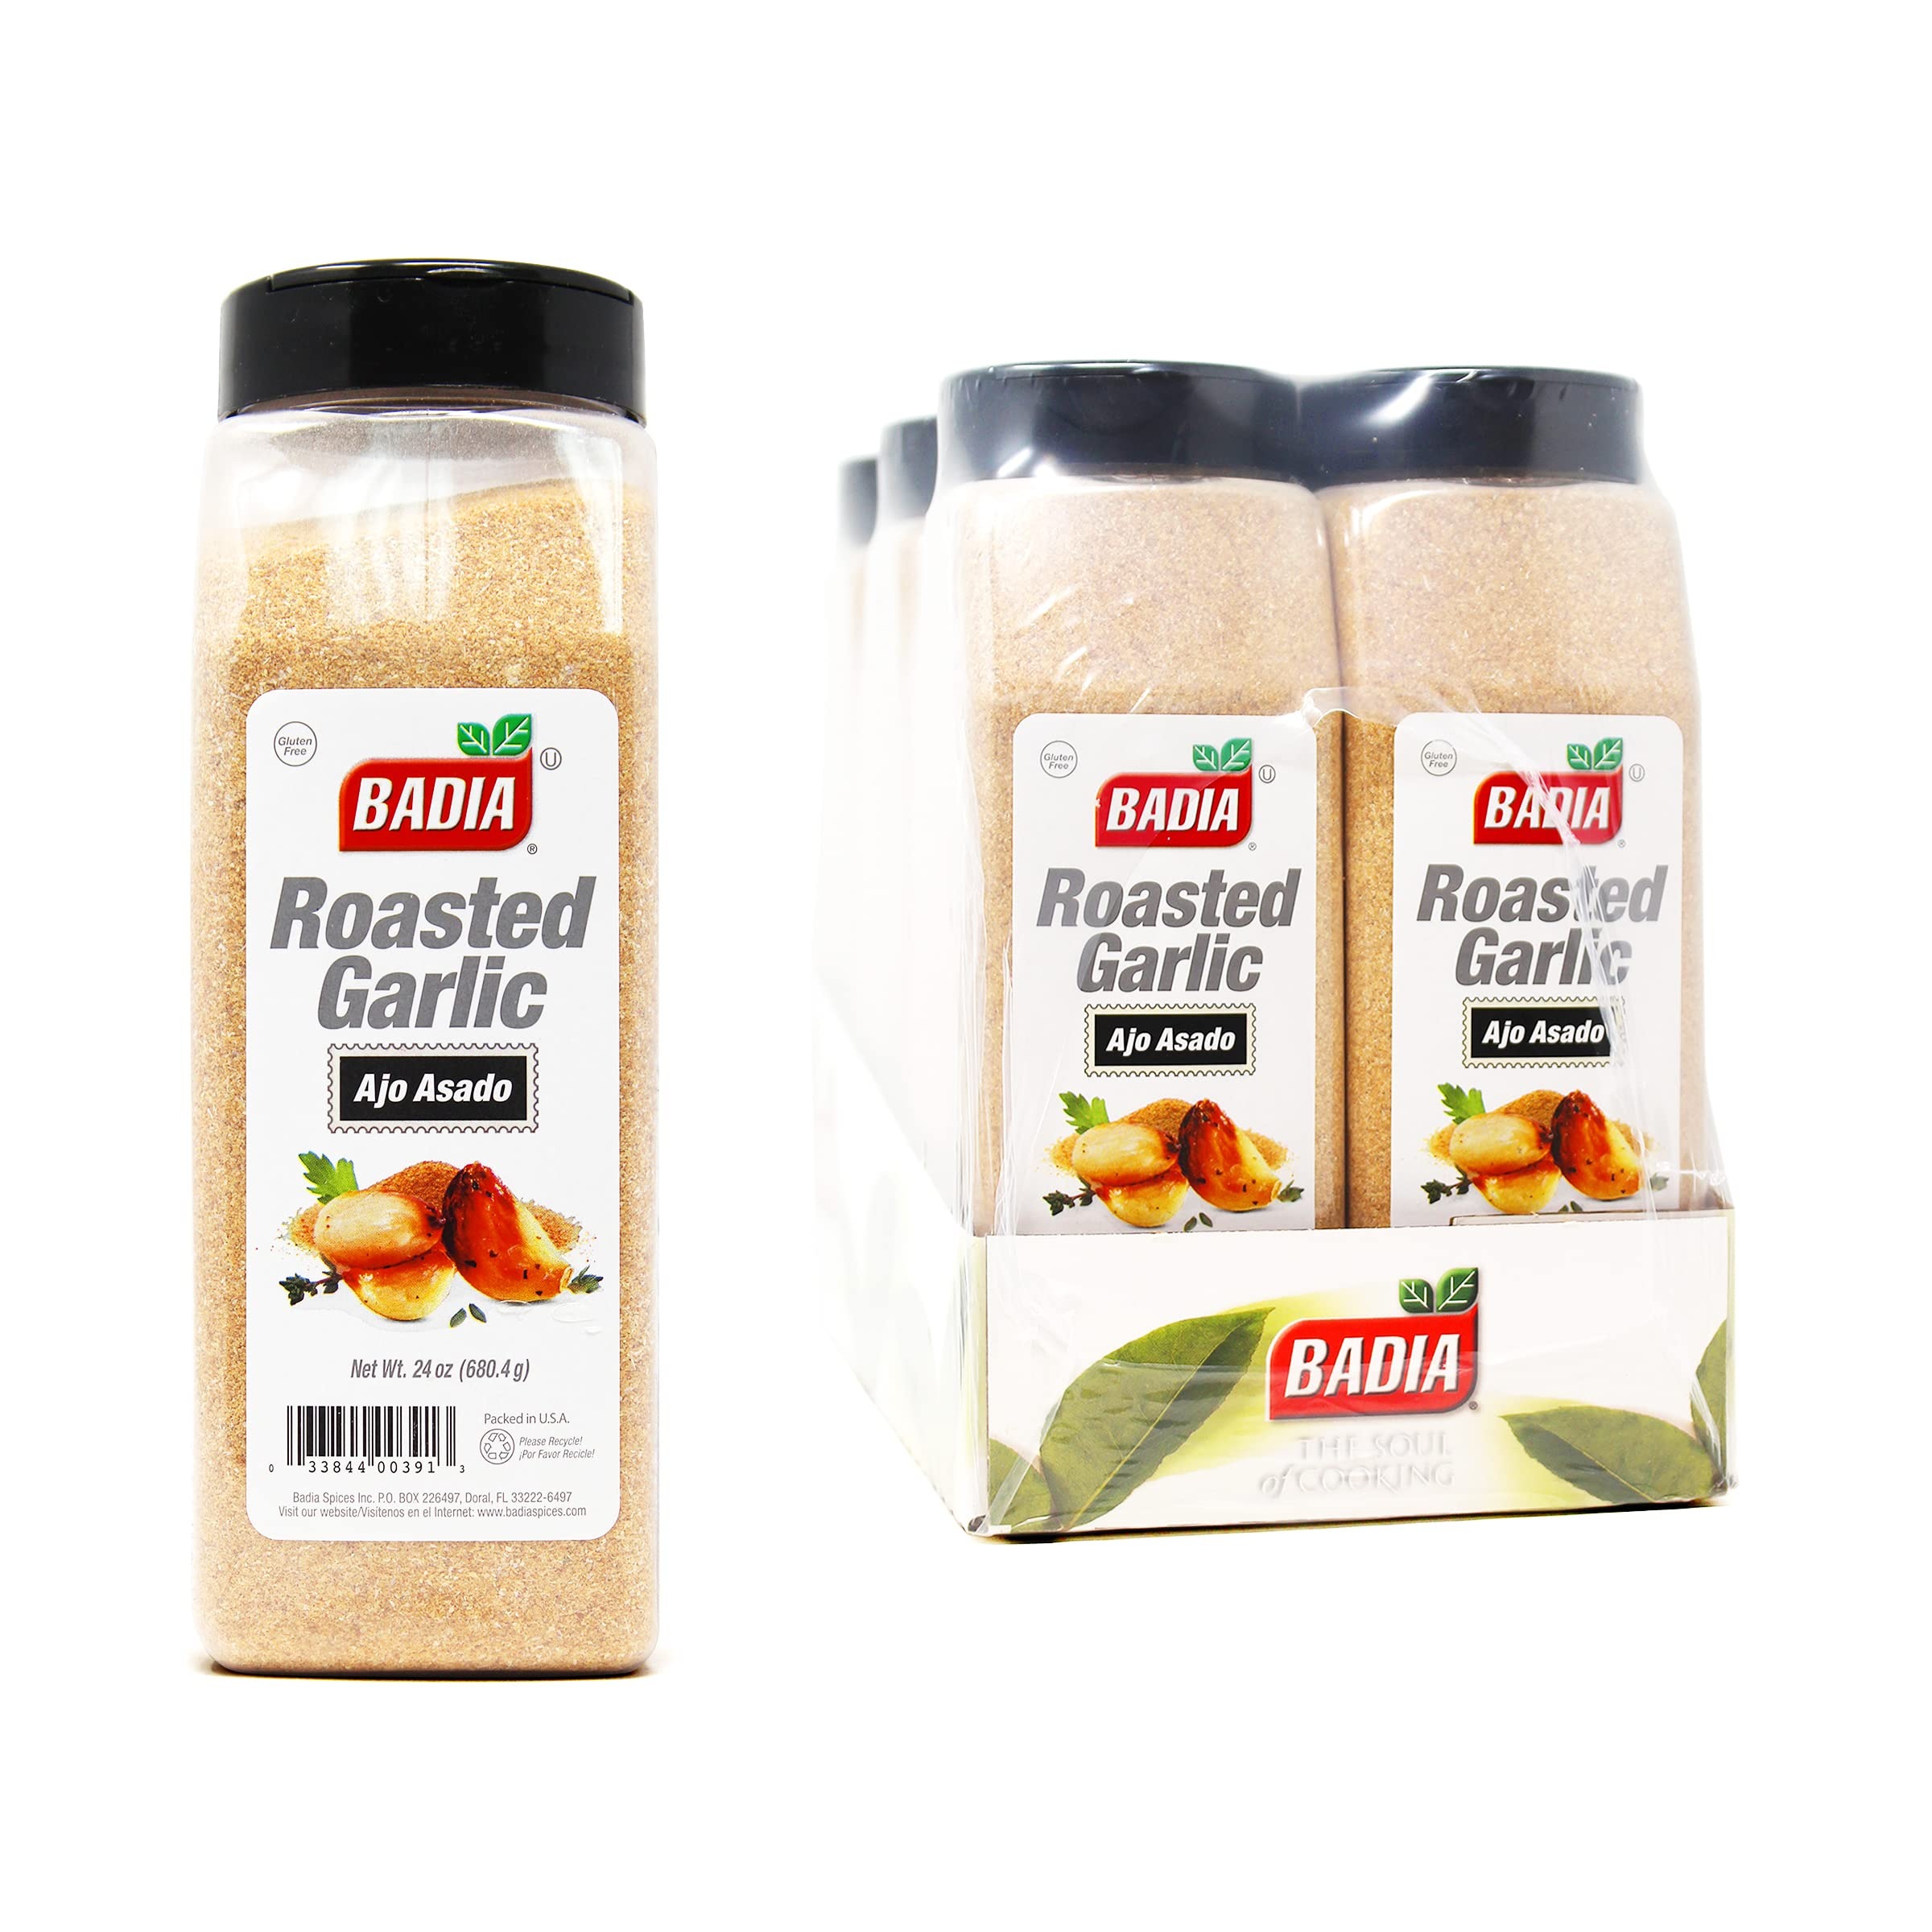
Item Name: Badia Roasted Garlic, 24 Ounce (Pack of 6) - Smoky, Roasted Garlic Powder
Bullet Point 1: Rich, Savory Flavor: Made from slow-roasted garlic for a deep, caramelized taste with a hint of sweetness
Bullet Point 2: Ideal for seasoning meats, poultry, seafood, vegetables, soups, stews, sauces, dressings, and more. Use it as a dry rub base or mix into marinades for a savory garlic boost with a roasted finish
Bullet Point 3: Badia Roasted Garlic delivers a rich, mellow flavor with a sweet, toasty aroma that enhances everything from pasta dishes to grilled meats. It brings the warm, caramelized taste of oven-roasted garlic—without the prep
Bullet Point 4: This generous 24-ounce container is perfect for households that cook often or for foodservice use. Resealable packaging keeps your roasted garlic fresh, flavorful, and easy to access
Bullet Point 5: Trusted Heritage: Badia Spices, a family-owned company since 1967, has built a global reputation for providing premium, authentic seasonings inspired by rich culinary traditions from around the world
Value: 144.0
Unit: Ounce

Price: 50.52